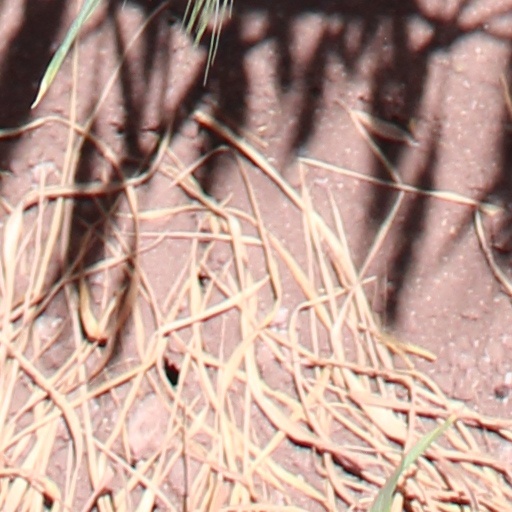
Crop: wheat